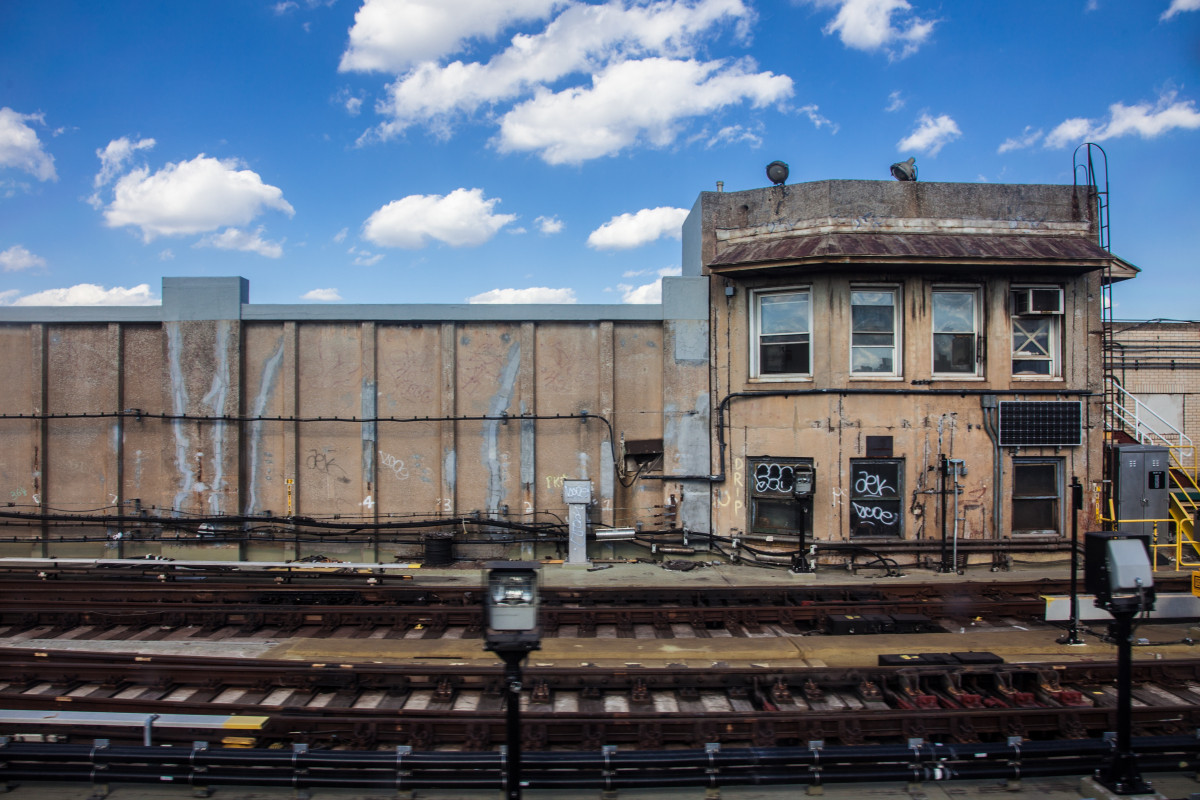
Tags: building, vehicle, train station, facade, stadium, public transport, rail transport, urban area, residential area, rolling stock, sport venue